Diana Bracho

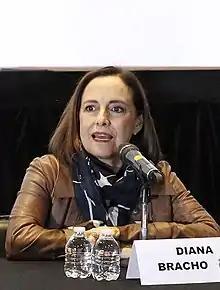
Bracho in 2018

Diana Bracho is the daughter of actor/director Julio Bracho, the niece of actress Andrea Palma and the aunt of actor Julio Bracho (named after his grandfather).